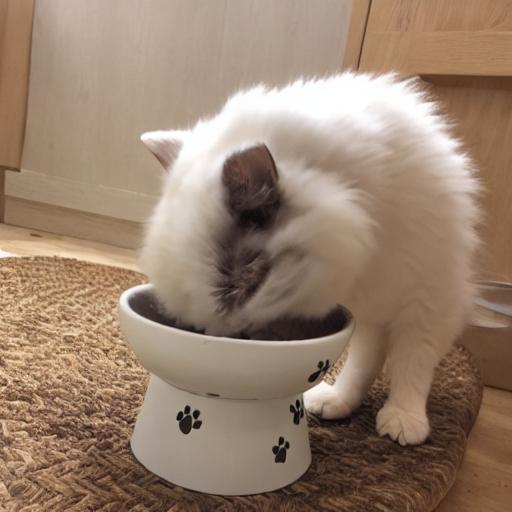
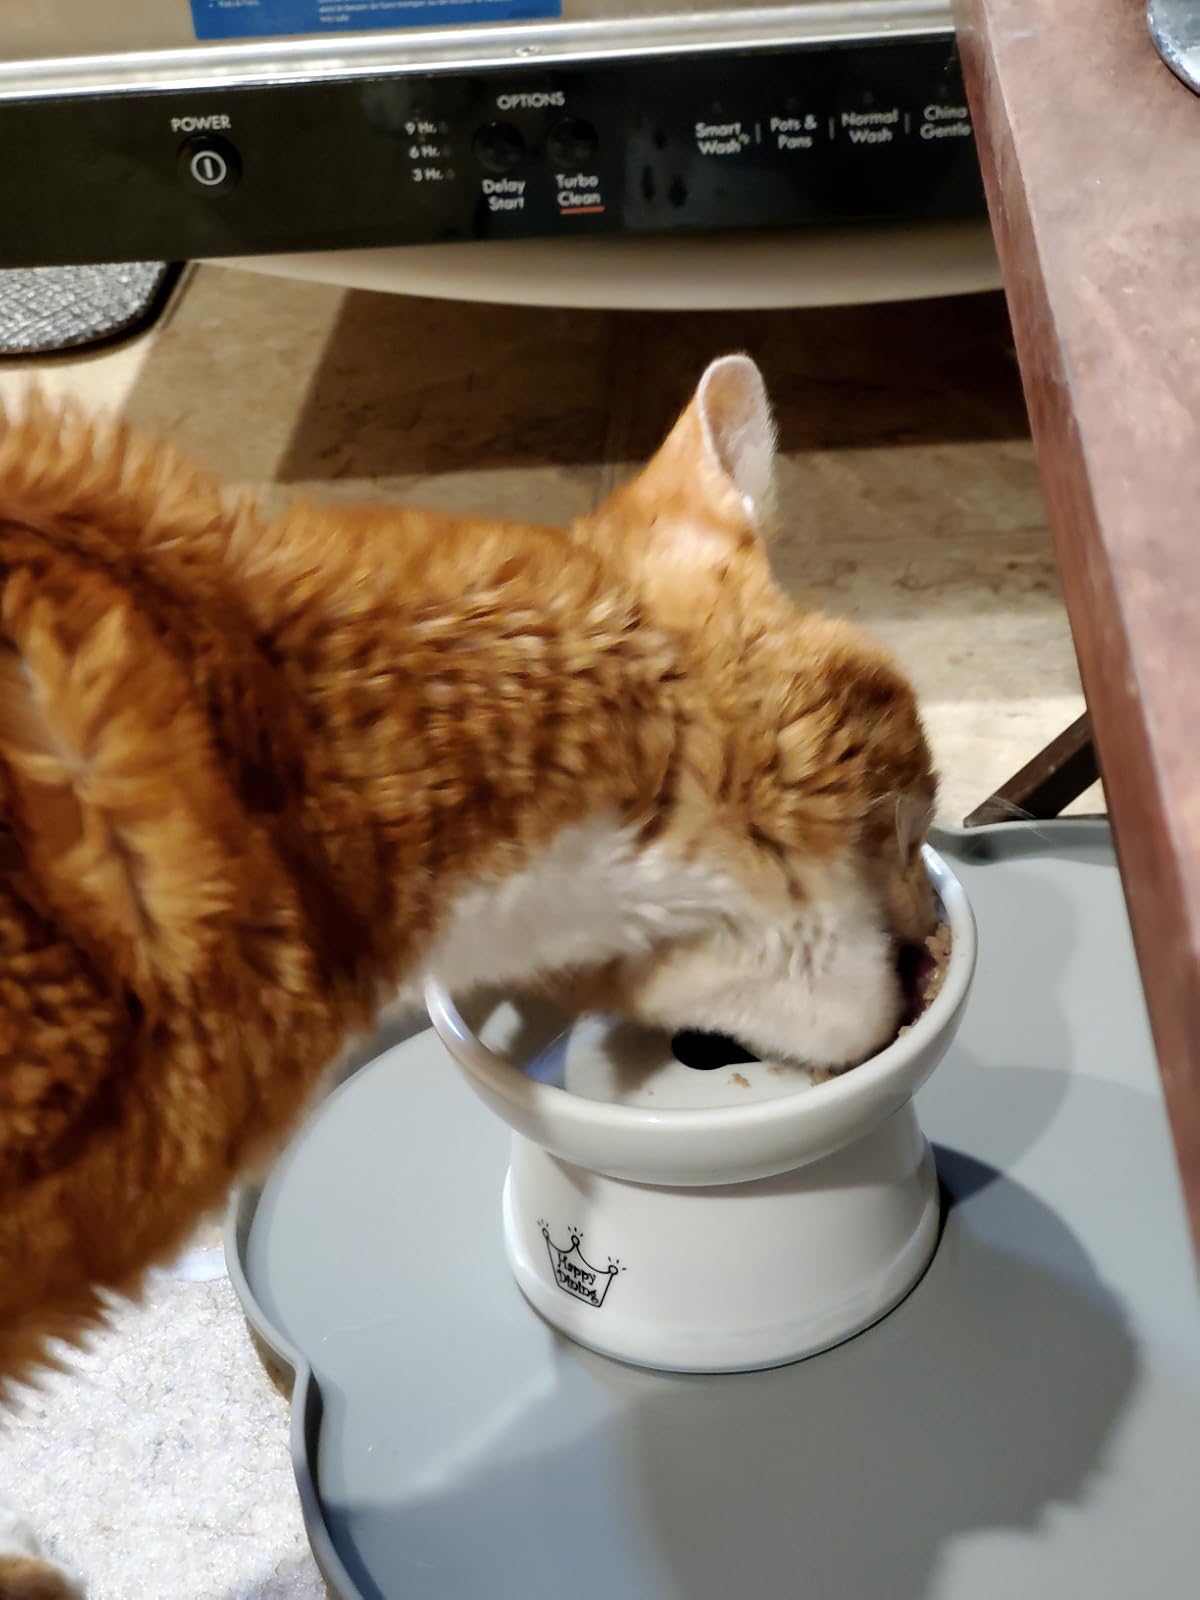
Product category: items_bowl
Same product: no